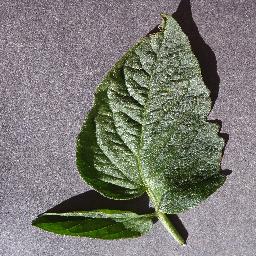
Label: Tomato___healthy